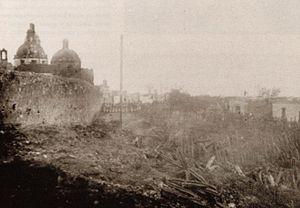
Ferdinand Maximilien de Habsbourg-Lorraine, né à Vienne le 6 juillet 1832 et mort fusillé au Cerro de las Campanas à Santiago de Querétaro le 19 juin 1867, est un archiduc d'Autriche, prince royal de Hongrie et de Bohême, devenu empereur du Mexique sous le nom de Maximilien Iᵉʳ en 1864. Frère cadet de l'empereur d'Autriche François-Joseph Iᵉʳ, il épouse en 1857 la princesse Charlotte de Belgique.